Elkhorn Slough National Estuarine Research Reserve

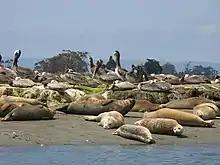
Elkhorn Slough harbor seals and brown pelicans

The visitor center features exhibits and five miles (8 km) of trails that offer a diverse variety of plants and animals to see. This reserve also serves as a spot for kayaking and birding as well, where visitors can be surrounded by seals, fish, sea otters, and marshes. The Elkhorn Slough also contains various species of leopard sharks, birds, and fish that are considered to be threatened habitats. Visitors can observe these forms of wildlife in the watershed while learning more about these rare estuarine communities.